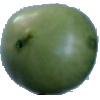
Label: Tomato not Ripened 1